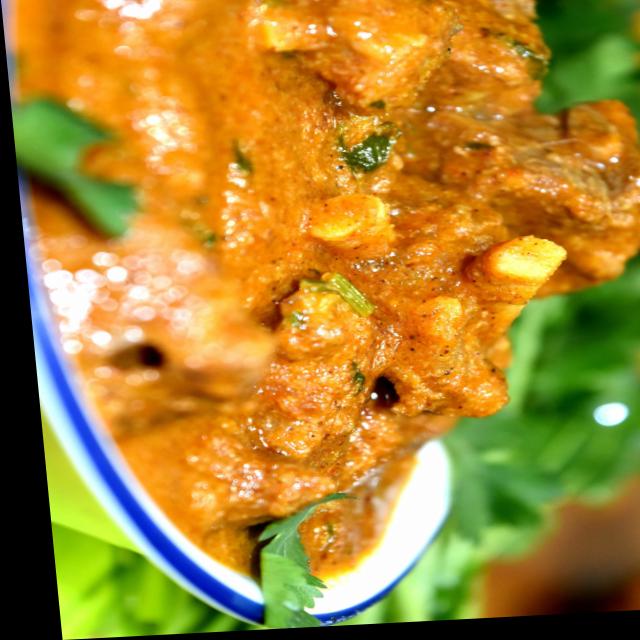
Dish: mutton_curry